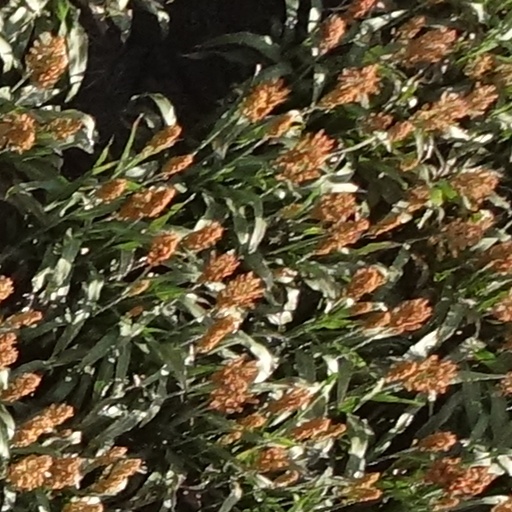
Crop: sorghum